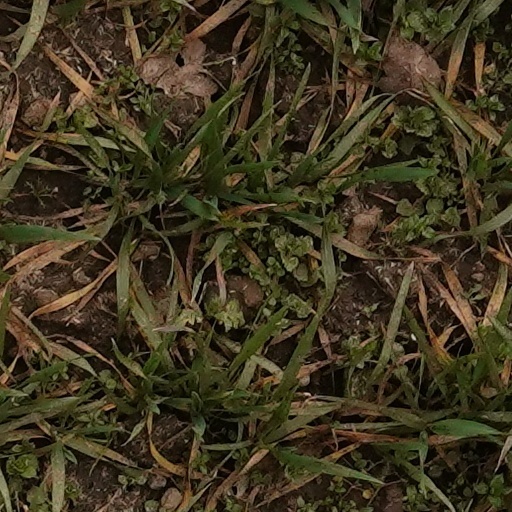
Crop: wheat